Simeon Moore House

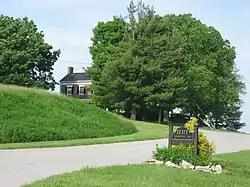
View from Taylorsville Road

Simeon Moore House, also known as Cane Run Farm, is a historic house and farmstead located along Cane Run on Taylorsville Road, in the Fisherville neighborhood of Louisville, Kentucky. It was listed on the National Register of Historic Places in 1980.